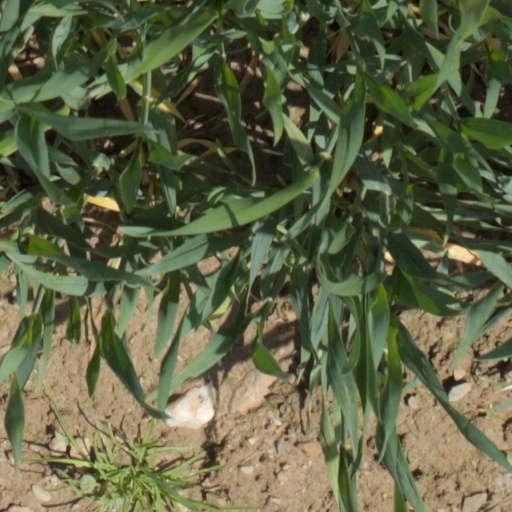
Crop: wheat